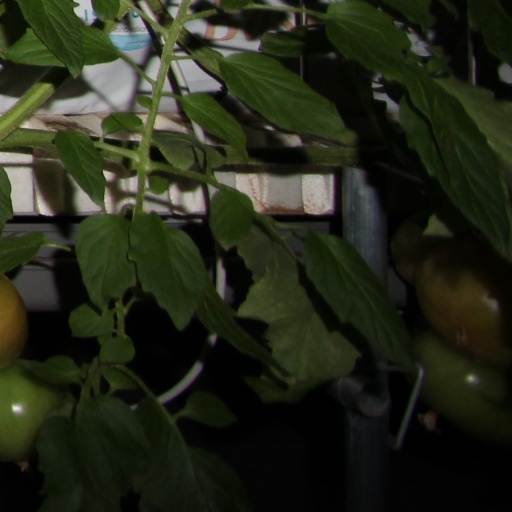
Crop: tomato